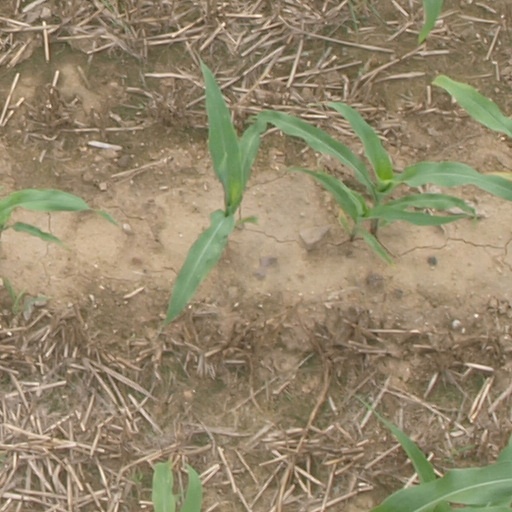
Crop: maize; corn